Maria of Navarre

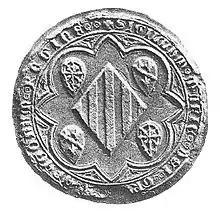
The seal of Queen Maria

Maria of Navarre (1329 – 29 April 1347) was Queen of Aragon from 1338 until her death as the first of four wives of Peter IV of Aragon.